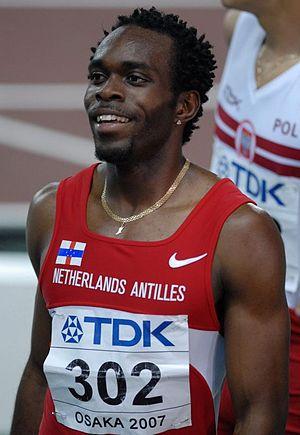
Churandy Martina est un athlète représentant les Pays-Bas, ayant concouru jusqu'à leur dissolution sous les couleurs des Antilles néerlandaises dont il a été le porte-drapeau olympique, spécialiste du sprint. Il mesure 1,71 m pour 74 kg.